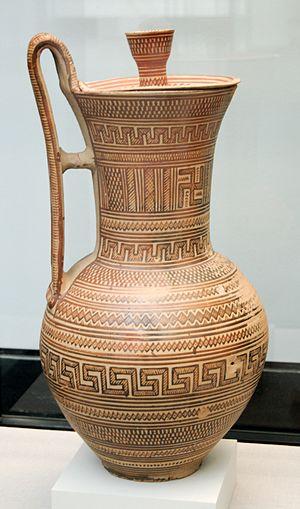
Jarre attique, v. 740 av. J.-C. Style géométrique tardif
L’époque géométrique désigne l'une des cinq périodes de l'histoire de la Grèce antique, allant approximativement de 900 à 700 av. J.-C. Elle fait suite à la période protogéométrique. C'est l'époque du style géométrique.
La grecque est un motif ornemental antique formé d'une ligne droite brisée effectuant des retours en arrière et constituant une bande.
Né au Proche-Orient, l'art de la céramique atteint en Grèce antique un haut niveau de qualité artistique. Il est également un témoignage majeur sur la vie et la culture des anciens Grecs. Les vases grecs nous sont parvenus en grand nombre : même si cela ne représente probablement qu'une part infime de la production de l'époque, plus de 50 000 vases en provenance de la seule Athènes subsistent aujourd'hui.